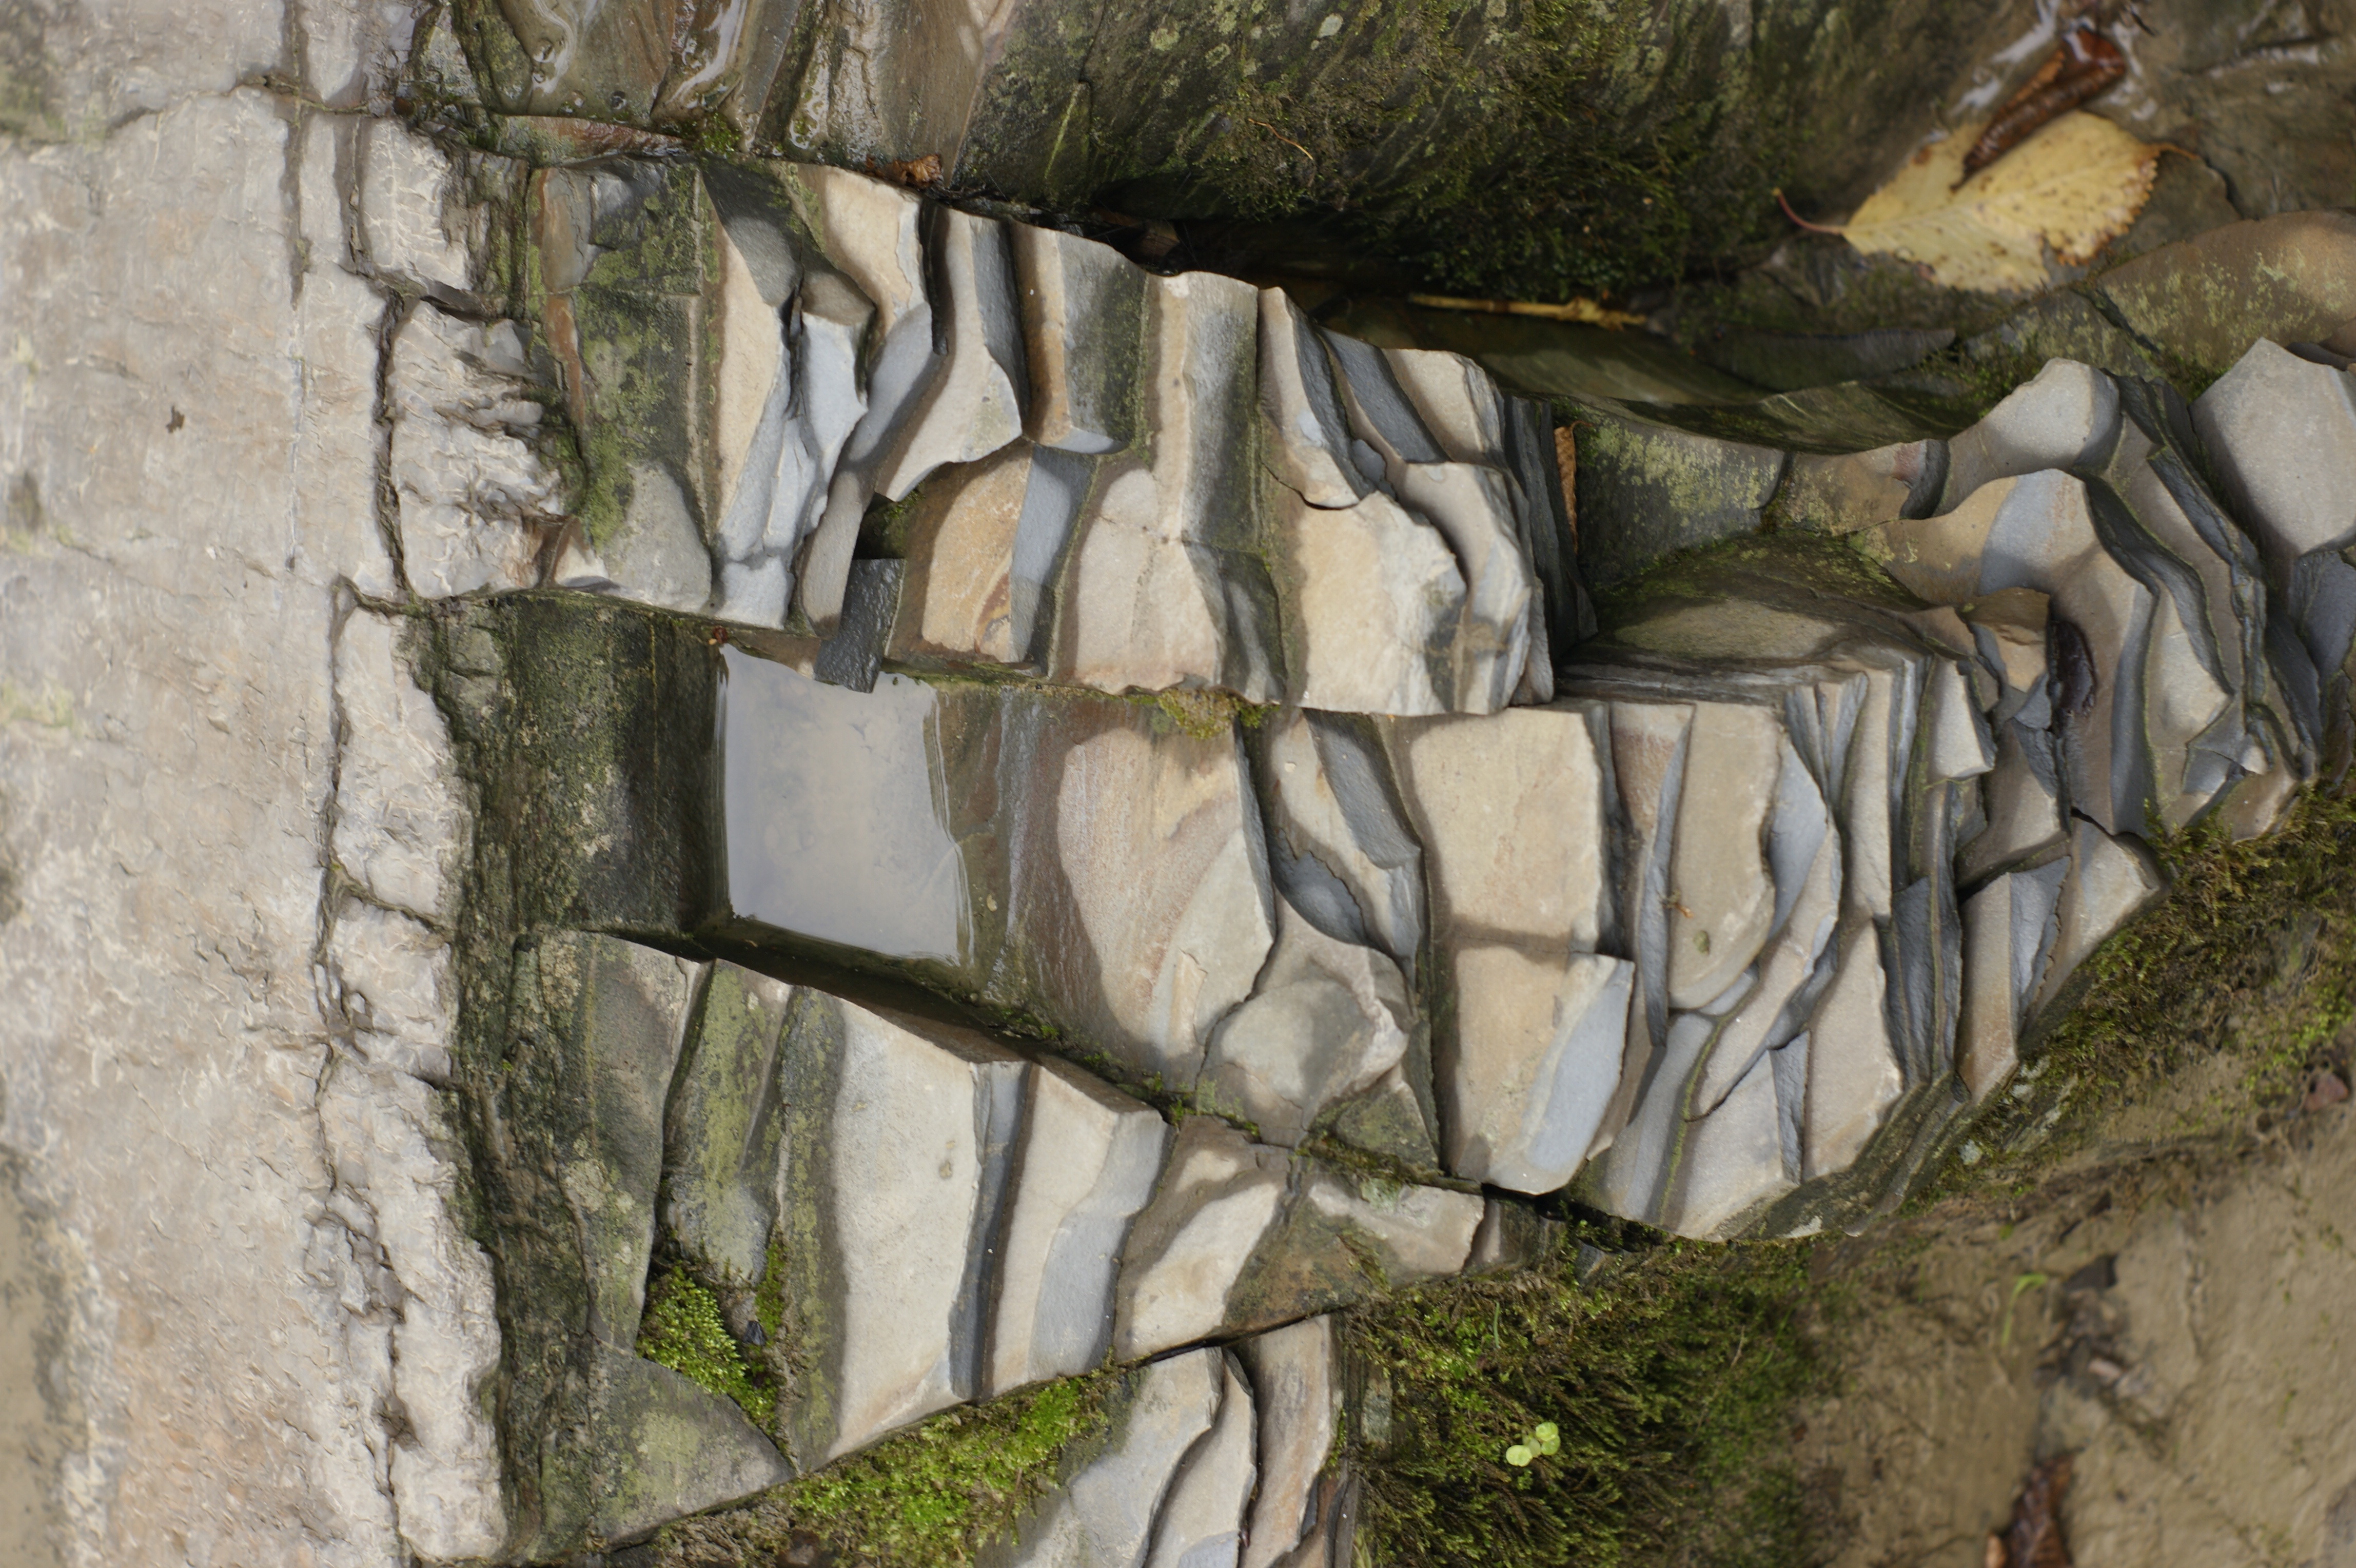
tree, rock, wall, natural, stone wall, material, stones, shales, mudrock